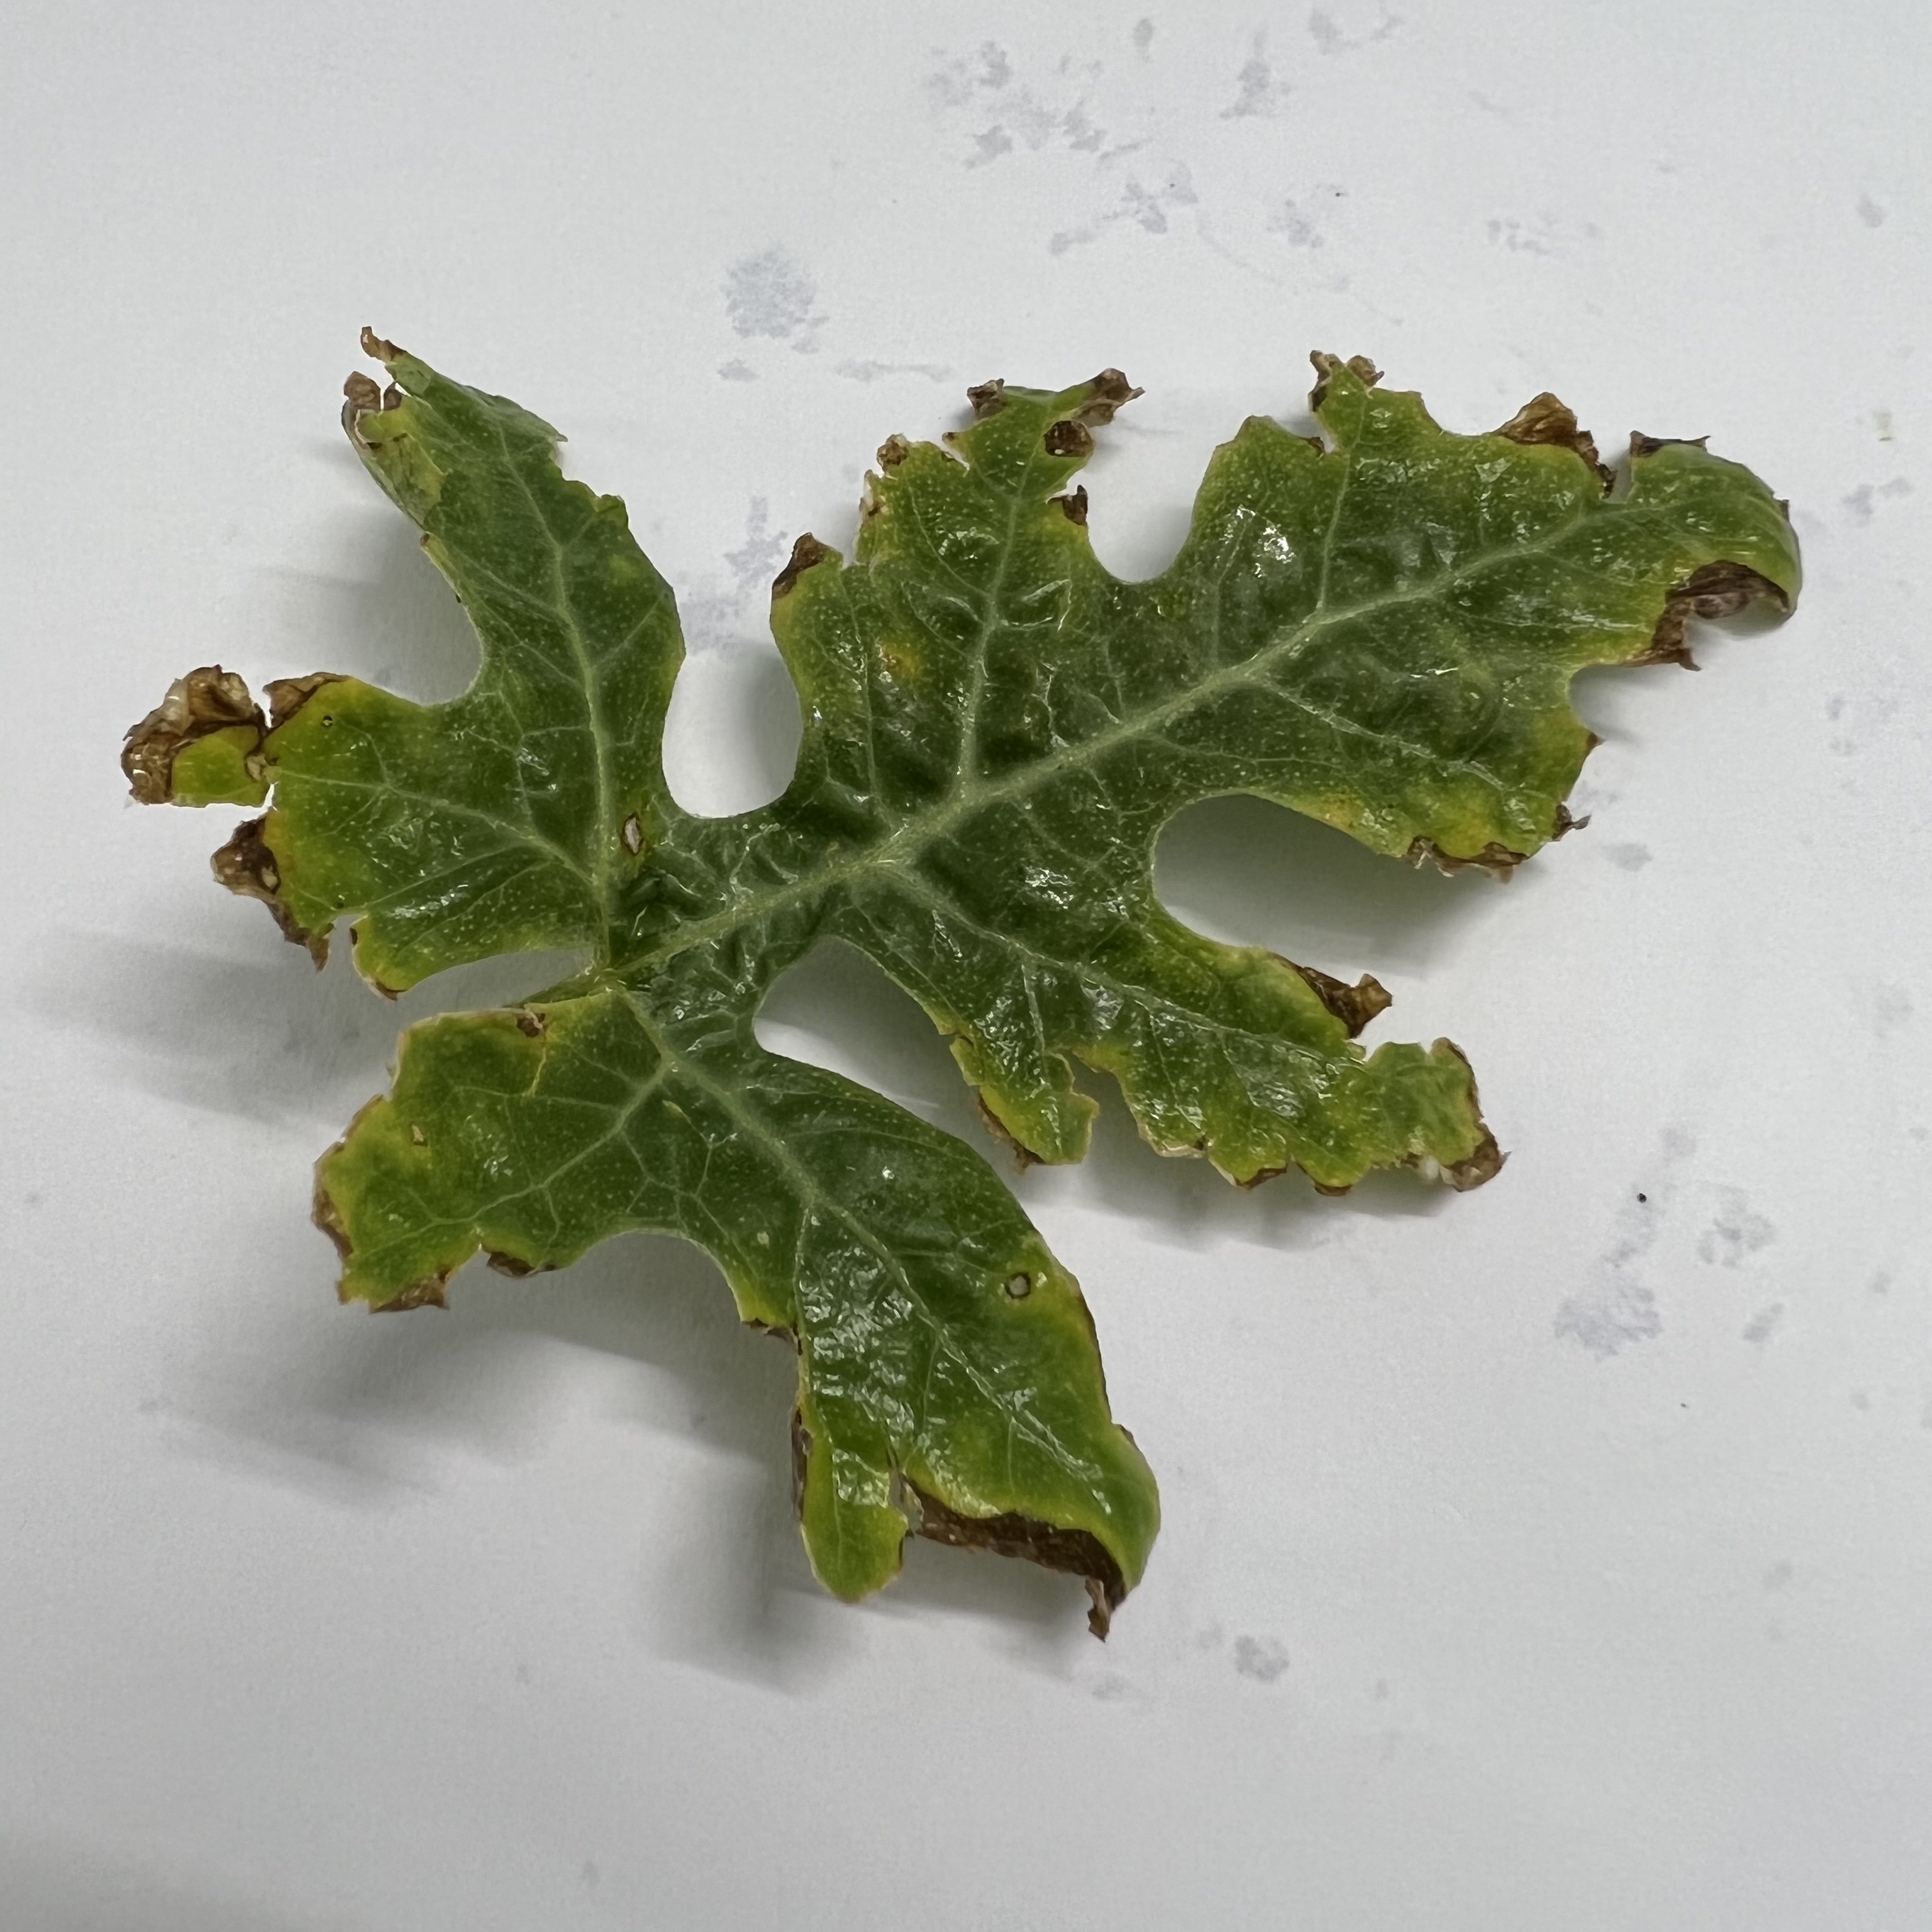
Label: Downy_Mildew